Nabari Station

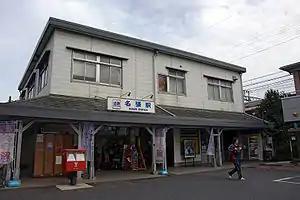
Nabari Station

is a passenger railway station in located in the city of Nabari, Mie Prefecture, Japan, operated by the private railway operator Kintetsu Railway.